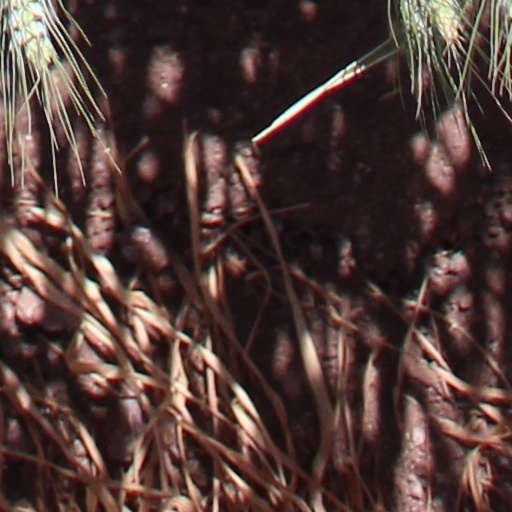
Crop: wheat